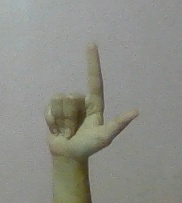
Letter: laam